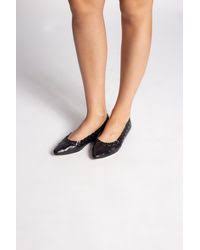
Label: Ballet Flat